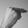
ASL letter: H